Patrick Esposito Di Napoli

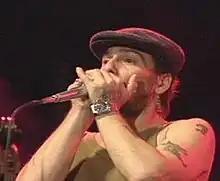
Patrick Esposito.

Patrick Esposito Di Napoli (January 18, 1964 – November 13, 1994) was a musician and founding member of the Quebec rock band "Les Colocs", for which he played the harmonica.